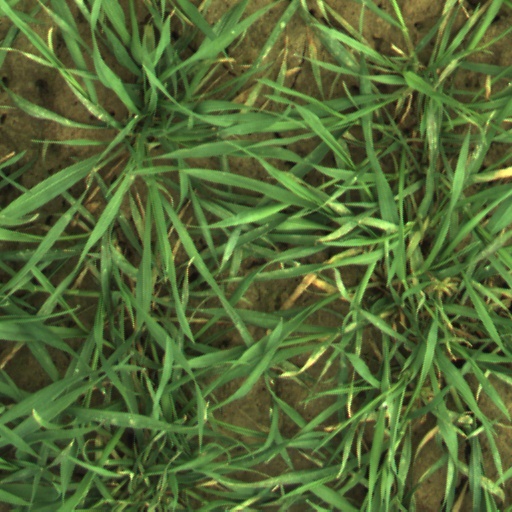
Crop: wheat